St Mary's Guildhall, Lincoln

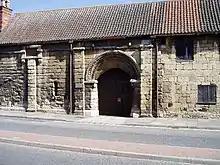
West front of St Mary Guildhall

Grimm also provides a detailed drawing of the main entrance showing the orders of the arch studded with flowers and dogtooth ornament and two heads on the door jamb, one of which is a bishop. Above this is a running frieze with two heads above.